Philippine Expedition of the USS Albatross

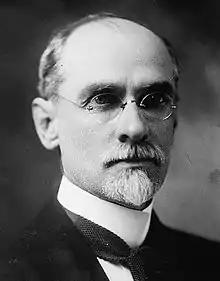
American ichthyologist Hugh McCormick Smith (1865-1941)

Near the end of the 19th century, the Spanish empire was collapsing losing almost all of its land and power. This left the empire vulnerable, influencing other great powers, including Germany, Japan, and US, to fight for these regions once owned by Spain. In January 1898, President William McKinley of the United States sent a battleship, called "Maine", to Havana, Cuba, to warn Germany, Cuba, and Spain of their power in hopes to prevent a stronger European power from replacing Spain. The "Maine" was blown apart by the Spanish. In response, the United States and Spain declared war with each other resulting in the Spanish–American War of 1898. The United States was much more successful and forced Spain into selling them the Philippines. This did not please the Philippines. Filipinos were furious because they did not want a new tyrant. The United States went to war with the Philippines in the year 1899 and lasted for three and a half years. Several casualties were made with 7,000 American fatalities, 16,000–20,000 Filipino casualties, and 500,000 civilian casualties. Once the Philippines were obtained, their first order of business was to have an expedition that studied and surveyed the newly owned land.